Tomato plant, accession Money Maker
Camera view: horizontal (90 deg, fisheye); turntable rotation: 270 degrees
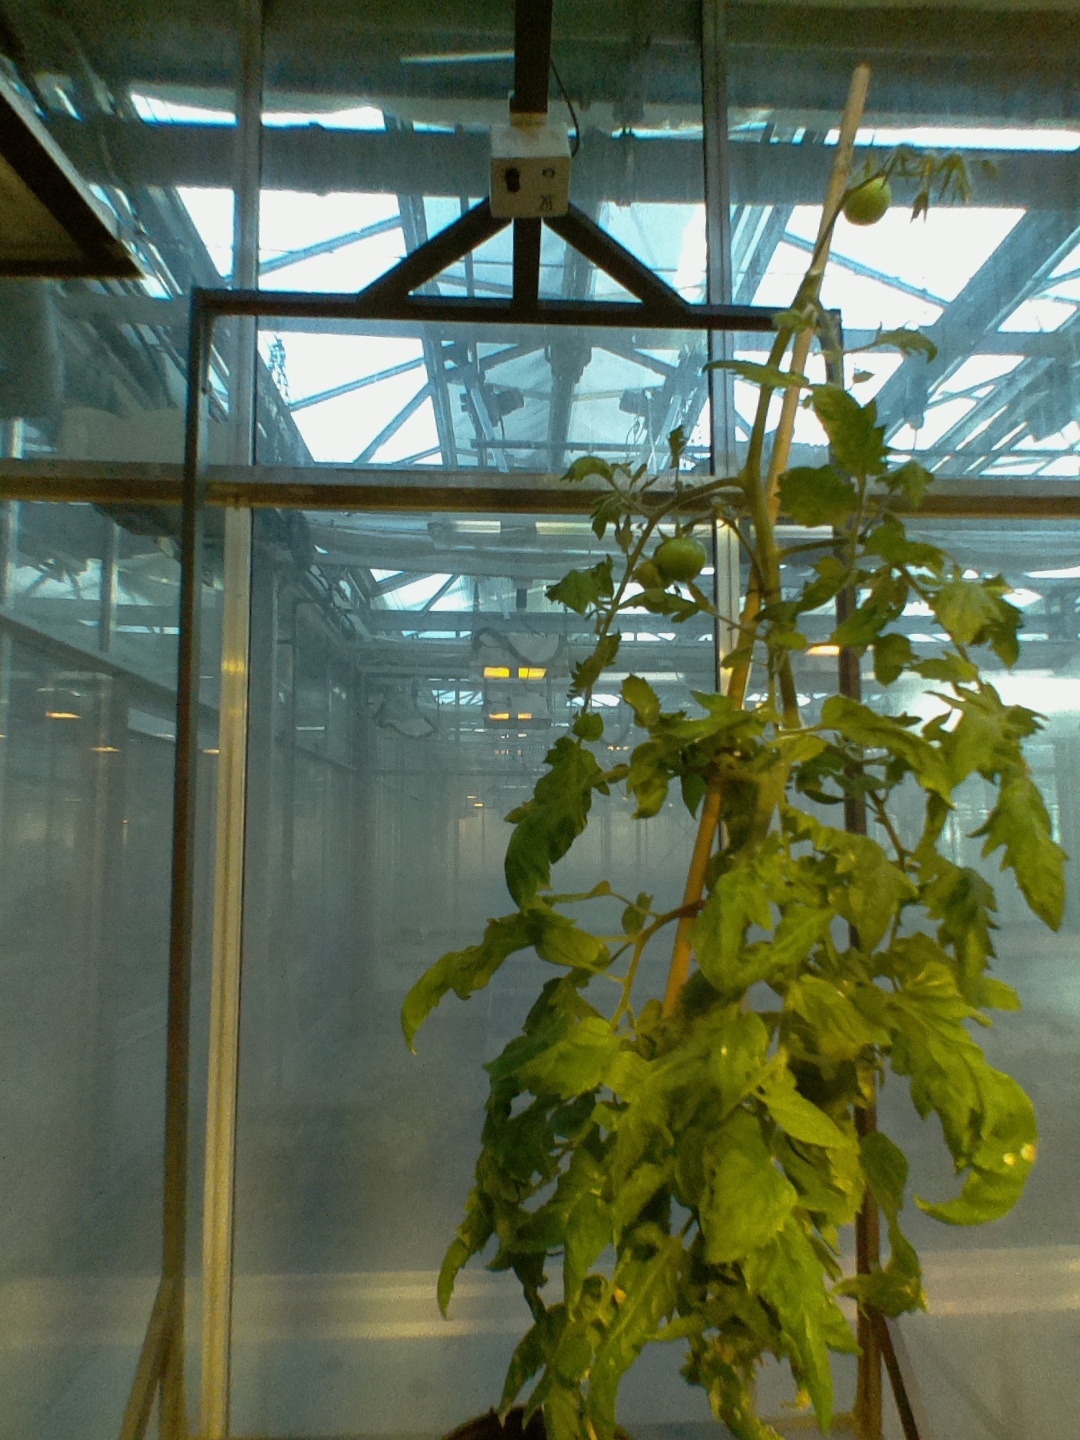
BBCH growth stage 79: 90% -100% of final fruit size